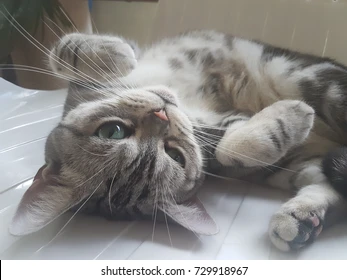
Cat breed: American shorthair